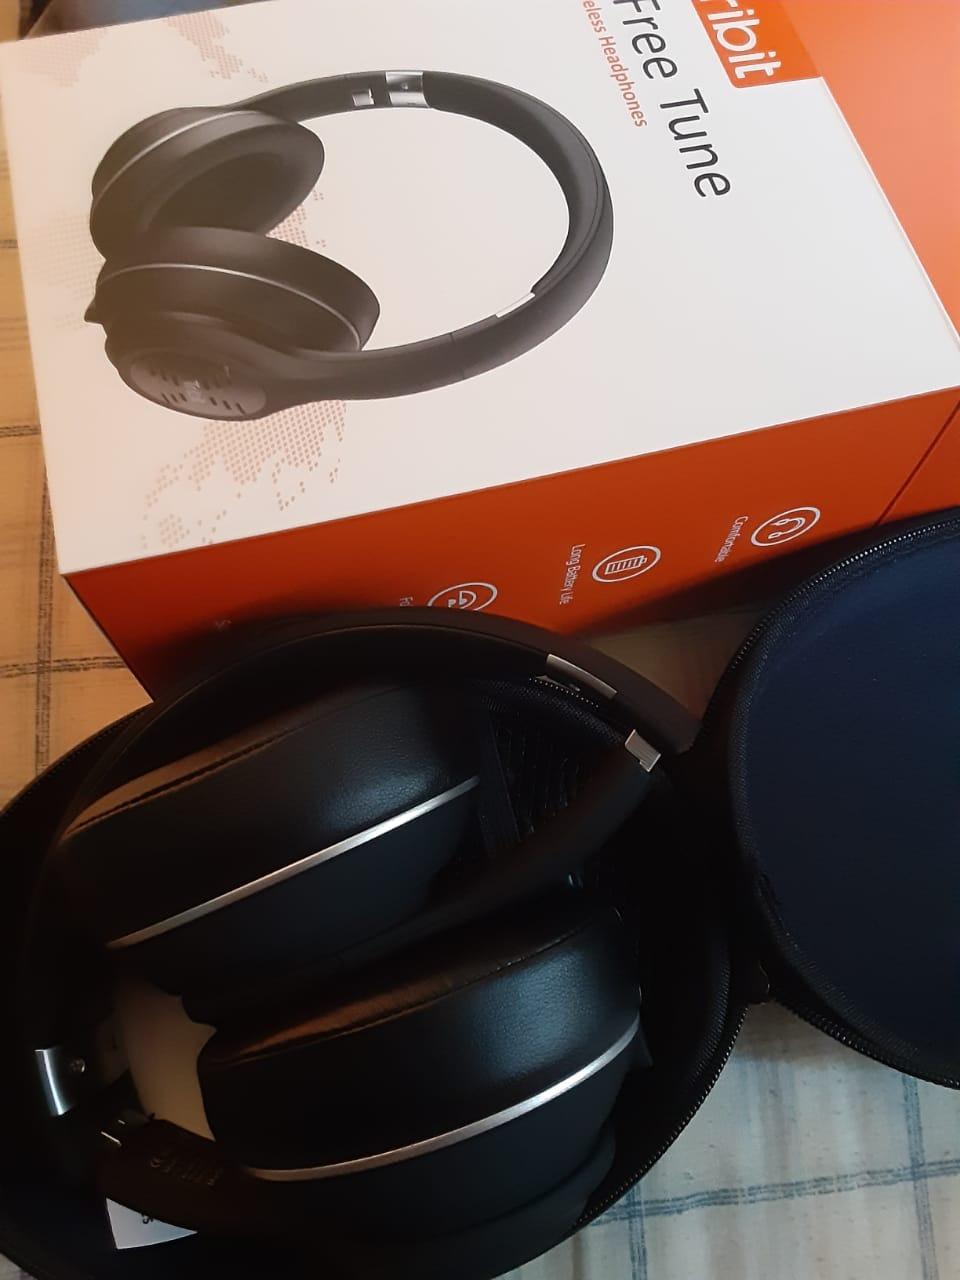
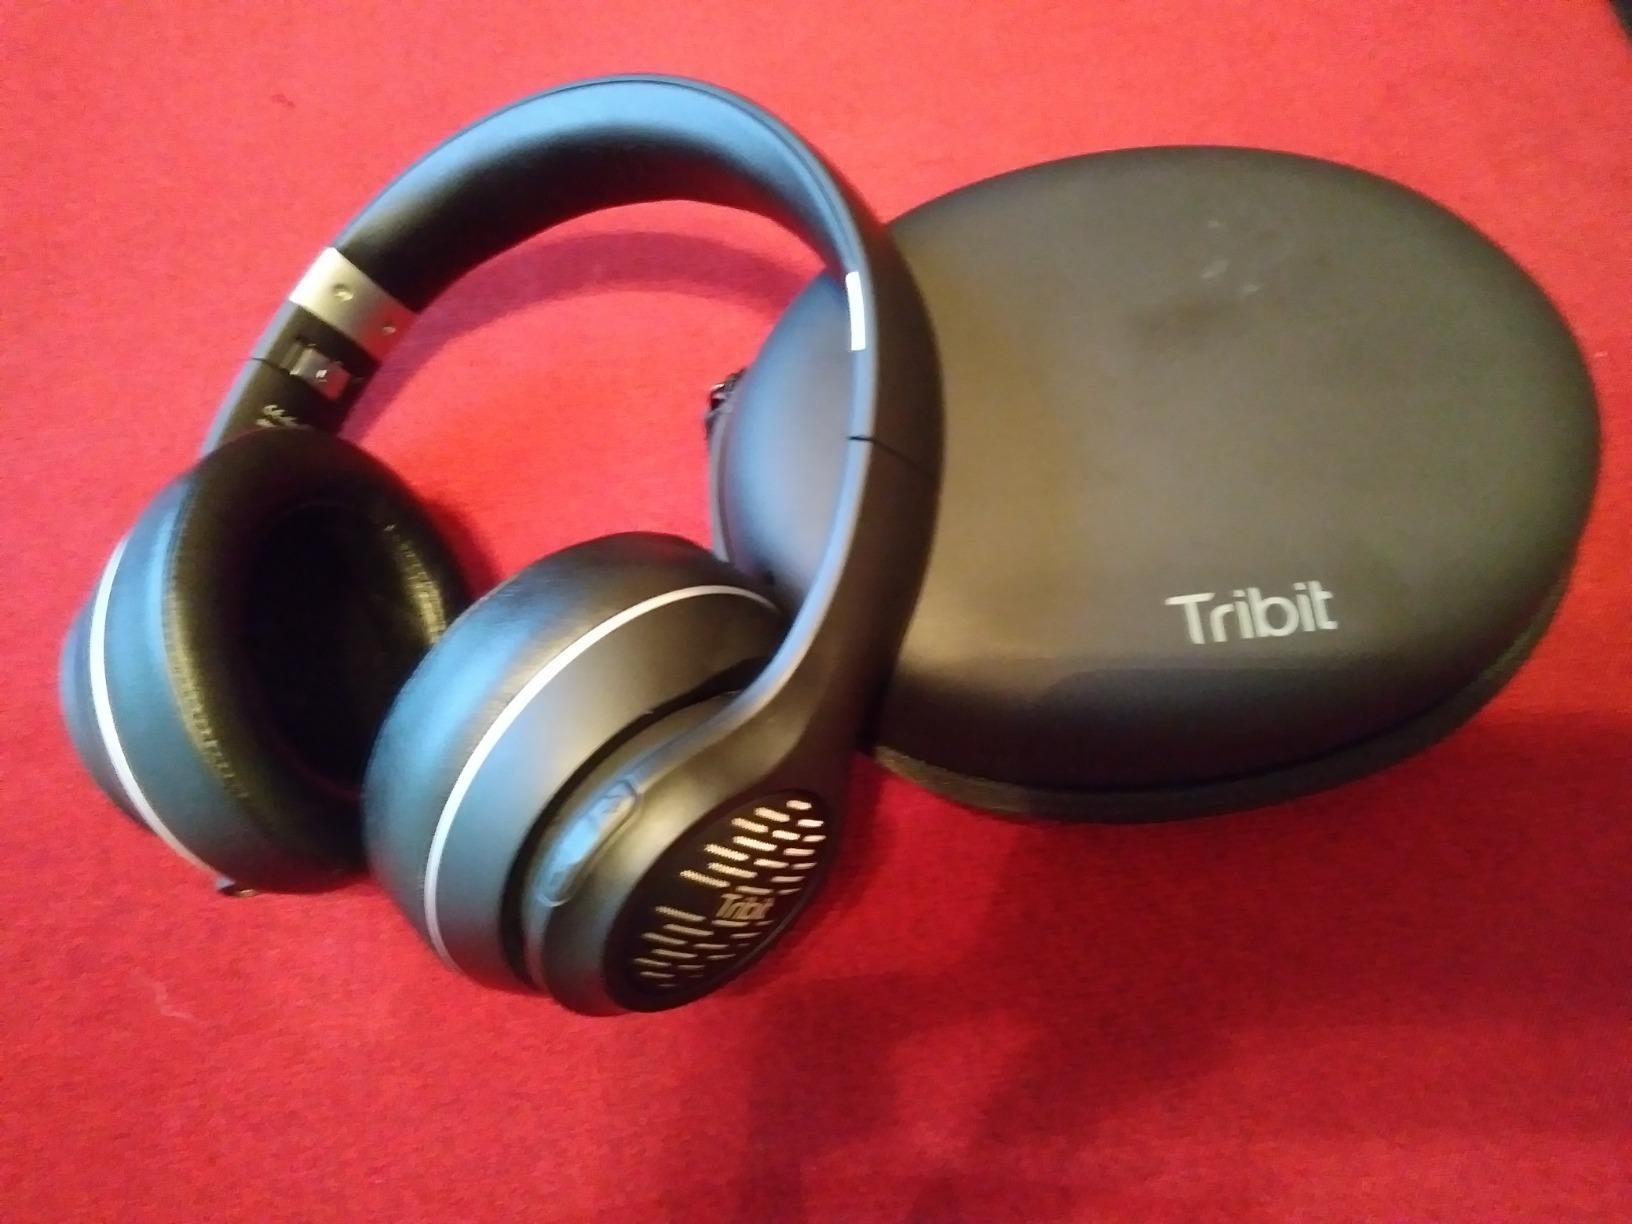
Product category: headphones
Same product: yes